Jessica Mauboy

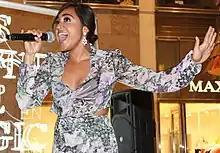
Mauboy performing in 2012

The album's title track, featuring American rapper Snoop Dogg, peaked at number 19. Mauboy performed "Get 'Em Girls" at the 2010 Nickelodeon Australian Kids' Choice Awards, where she co-hosted the award ceremony with Liam Hemsworth and Jerry Trainor, and won the award for Fave Aussie Muso. The following singles, "Saturday Night" featuring American rapper Ludacris and "What Happened to Us" featuring English singer Jay Sean, peaked at numbers seven and 14, respectively. The former single was certified double platinum while the latter was only certified platinum. At the 2010 Australian of the Year Awards, Mauboy received her first nomination for Young Australian of the Year. On 10 December 2010, she performed in front of an audience of 92,000 at the Federation Square in Melbourne, ahead of Oprah Winfrey's visit to the place. Mauboy's performance was shown in the first of the four Australian specials of "The Oprah Winfrey Show" on 18 January 2011. In April 2011, she served as a support act for Chris Brown's Australian leg of his F.A.M.E. Tour.